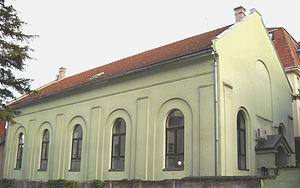
Rotkvarija, également connu sous les noms de Žitni trg et de Jovanovski kraj, est un quartier de Novi Sad, la capitale de la province autonome de Voïvodine, en Serbie.